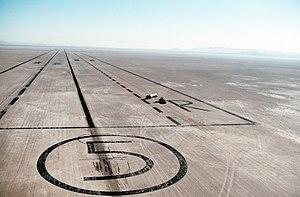
Ceci est la liste des lieux historiques inscrits sur le registre national dans le comté de Kern en Californie.